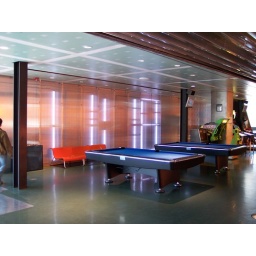
notice visible train wrapper, steel column el train supports, clock embeded in the wall